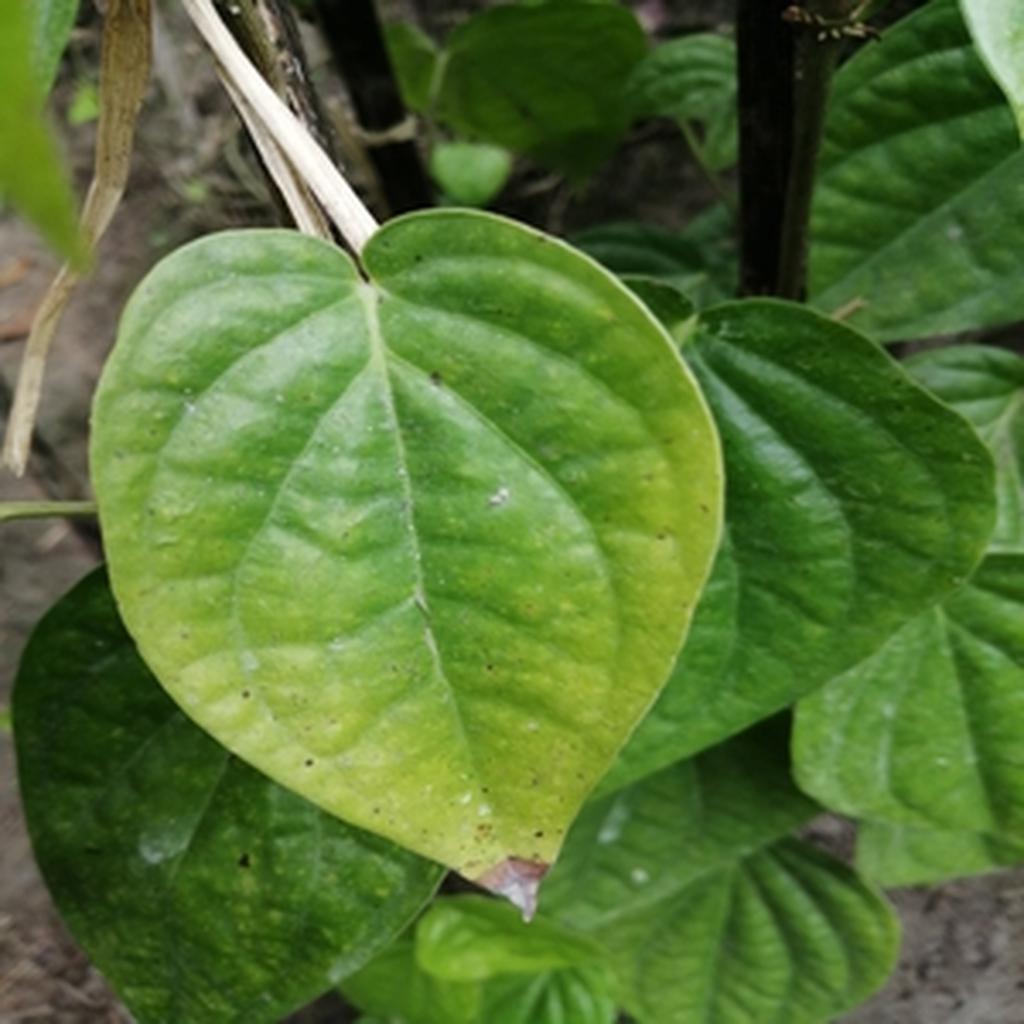
Label: Leaf_Rot